Lockheed Martin F-35 Lightning II procurement

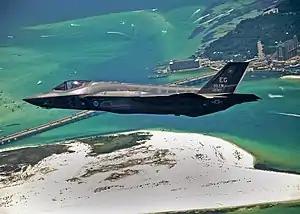
The first operational USAF F-35 on its delivery flight to Eglin Air Force Base in July 2011.

Lockheed Martin F-35 Lightning II procurement is the planned selection and purchase of the Lockheed Martin F-35 Lightning II, also known as the Joint Strike Fighter, (JSF) by various countries.